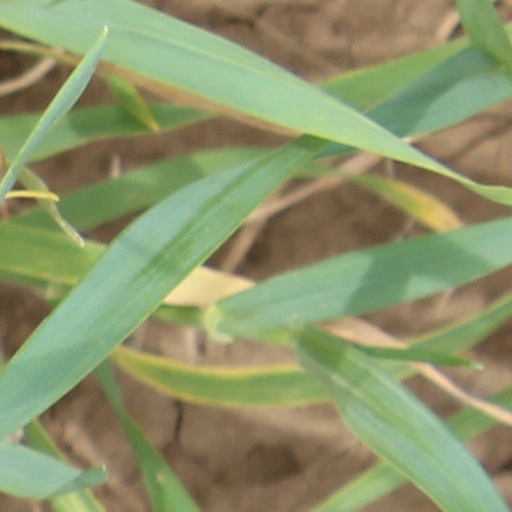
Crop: wheat